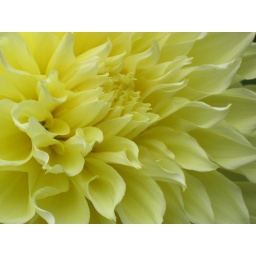
Bill's (our neighbor) yellow flower from his garden.. he gave us this flower in summer of '04.